Arab Socialist Ba'ath Party – Syria Region

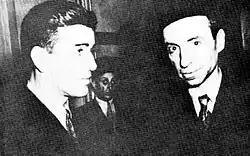
Akram al-Hawrani (left) with Michel Aflaq as seen in 1957

The Ba'ath Party, and indirectly the Syrian Regional Branch, was established on 7 April 1947 by Michel Aflaq (a Christian), Salah al-Din al-Bitar (a Sunni Muslim) and Zaki al-Arsuzi (an Alawite). According to the congress, the party was "nationalist, populist, socialist, and revolutionary" and believed in the "unity and freedom of the Arab nation within its homeland." The party opposed the theory of class conflict, but supported the nationalisation of major industries, the unionisation of workers, land reform, and supported private inheritance and private property rights to some degree. The party merged with the Arab Socialist Party (ASP), led by Akram al-Hawrani, to establish the "Arab Socialist Ba'ath Party" in Lebanon following Adib Shishakli's rise to power. Most ASP members did not adhere to the merger and remained, according to George Alan, "passionately loyal to Hawrani's person." The merger was weak, and a lot of the ASP's original infrastructure remained intact. In 1955, the party decided to support Gamal Abdel Nasser and what they perceived as his pan-Arabist policies.